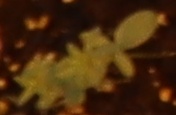
Label: Flax